Romanticism

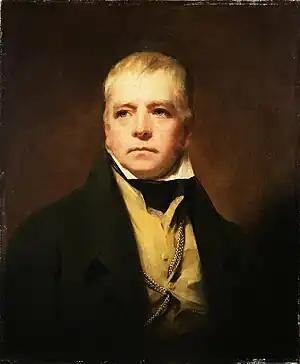
Raeburn's portrait of Walter Scott in 1822

In contrast, Lord Byron and Walter Scott achieved enormous fame and influence throughout Europe with works exploiting the violence and drama of their exotic and historical settings; Goethe called Byron "undoubtedly the greatest genius of our century". Scott achieved immediate success with his long narrative poem "The Lay of the Last Minstrel" in 1805, followed by the full epic poem "Marmion" in 1808. Both were set in the distant Scottish past, already evoked in "Ossian"; Romanticism and Scotland were to have a long and fruitful partnership. Byron had equal success with the first part of "Childe Harold's Pilgrimage" in 1812, followed by four "Turkish tales", all in the form of long poems, starting with "The Giaour" in 1813, drawing from his Grand Tour, which had reached Ottoman Europe, and orientalizing the themes of the Gothic novel in verse. These featured different variations of the "Byronic hero", and his own life contributed a further version. Scott meanwhile was effectively inventing the historical novel, beginning in 1814 with "Waverley", set in the 1745 Jacobite rising, which was a highly profitable success, followed by over 20 further Waverley Novels over the next 17 years, with settings going back to the Crusades that he had researched to a degree that was new in literature.